List of synagogues in Romania

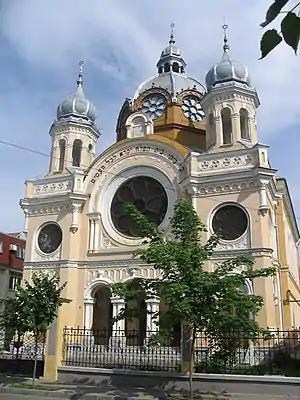
Recently renovated huge Status Quo Synagogue in Târgu Mureș. It was built between 1899 and 1900 according to the plans of the Austrian Jewish architect Jakob Gartner.

This list of synagogues in Romania contains active, otherwise used and destroyed synagogues in Romania. The list of Romanian synagogues is not necessarily complete, as only a negligible number of sources testify to the existence of some synagogues.